Azie Tesfai

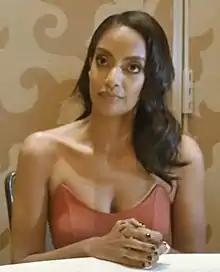
Tesfai at the 2019 San Diego Comic Con "Supergirl" Roundtable

Azie Tesfai is an American actress, writer, and producer. She is known for her television roles, including "Jane the Virgin" and "Supergirl".